Squaxin Island Tribe

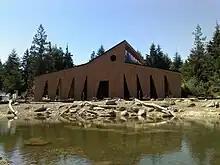
The Home of Sacred Belongings - Squaxin Island Museum Library and Research Center

Construction began on the Squaxin Island Museum, Library and Research Center (MLRC) in 1999 and it was opened in 2002. Built to educate both Squaxins and visitors on the culture of the Squaxin people, the structure was shaped to resemble Thunderbird in profile. The property the museum and cultural center stands on was gifted to the tribe by the Taylor family of nearby Taylor Shellfish. The MLRC offers guided tours, cultural classes, and numerous exhibits, among other activities.